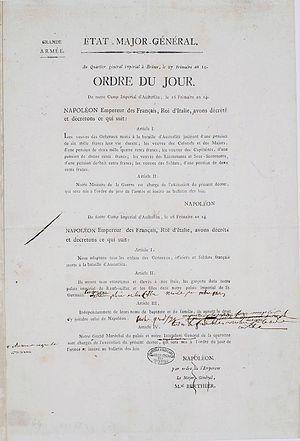
Ordre du jour de la Grande Armée, au camp d’Austerlitz, le 16 frimaire an XIV (7 décembre 1805). Napoléon décrète que les veuves des officiers et soldats toucheront une pension et que les enfants des généraux, officiers et soldats français morts à Austerlitz seront adoptés.
La bataille d’Austerlitz, surnommée la « bataille des Trois Empereurs », se déroule le lundi 2 décembre 1805 dans le sud de la Moravie, et plus précisément entre Brünn et Austerlitz. Après neuf heures de combats, la Grande Armée de Napoléon Iᵉʳ, malgré son infériorité numérique, bat les forces de la Troisième Coalition, qui se dissout à la suite de la bataille. Cette coalition réunissait les austro-russes de l’empereur François Iᵉʳ d'Autriche et du Saint Empire et de l'empereur russe Alexandre Iᵉʳ. Le Royaume-Uni, pourtant membre et financeur de la coalition, n'a une nouvelle fois pas souhaité se mesurer à la Grande Armée, et reste, de facto invaincue, ainsi que la seule grande puissance à rester opposée au Premier Empire.
L'armée napoléonienne est constituée par l'ensemble des forces terrestres au service du Premier Empire qui prirent part aux guerres napoléoniennes entre 1805 et 1815. Elle est constituée par les troupes françaises et celles levées dans les départements « annexés » au fil des conquêtes révolutionnaires puis napoléoniennes, les armées des « États vassaux » de l'Empire, les contingents de la Confédération du Rhin, les troupes étrangères, l'armée aux colonies ainsi que l'armée intérieure comprenant notamment les unités de défense côtière et la Garde nationale.